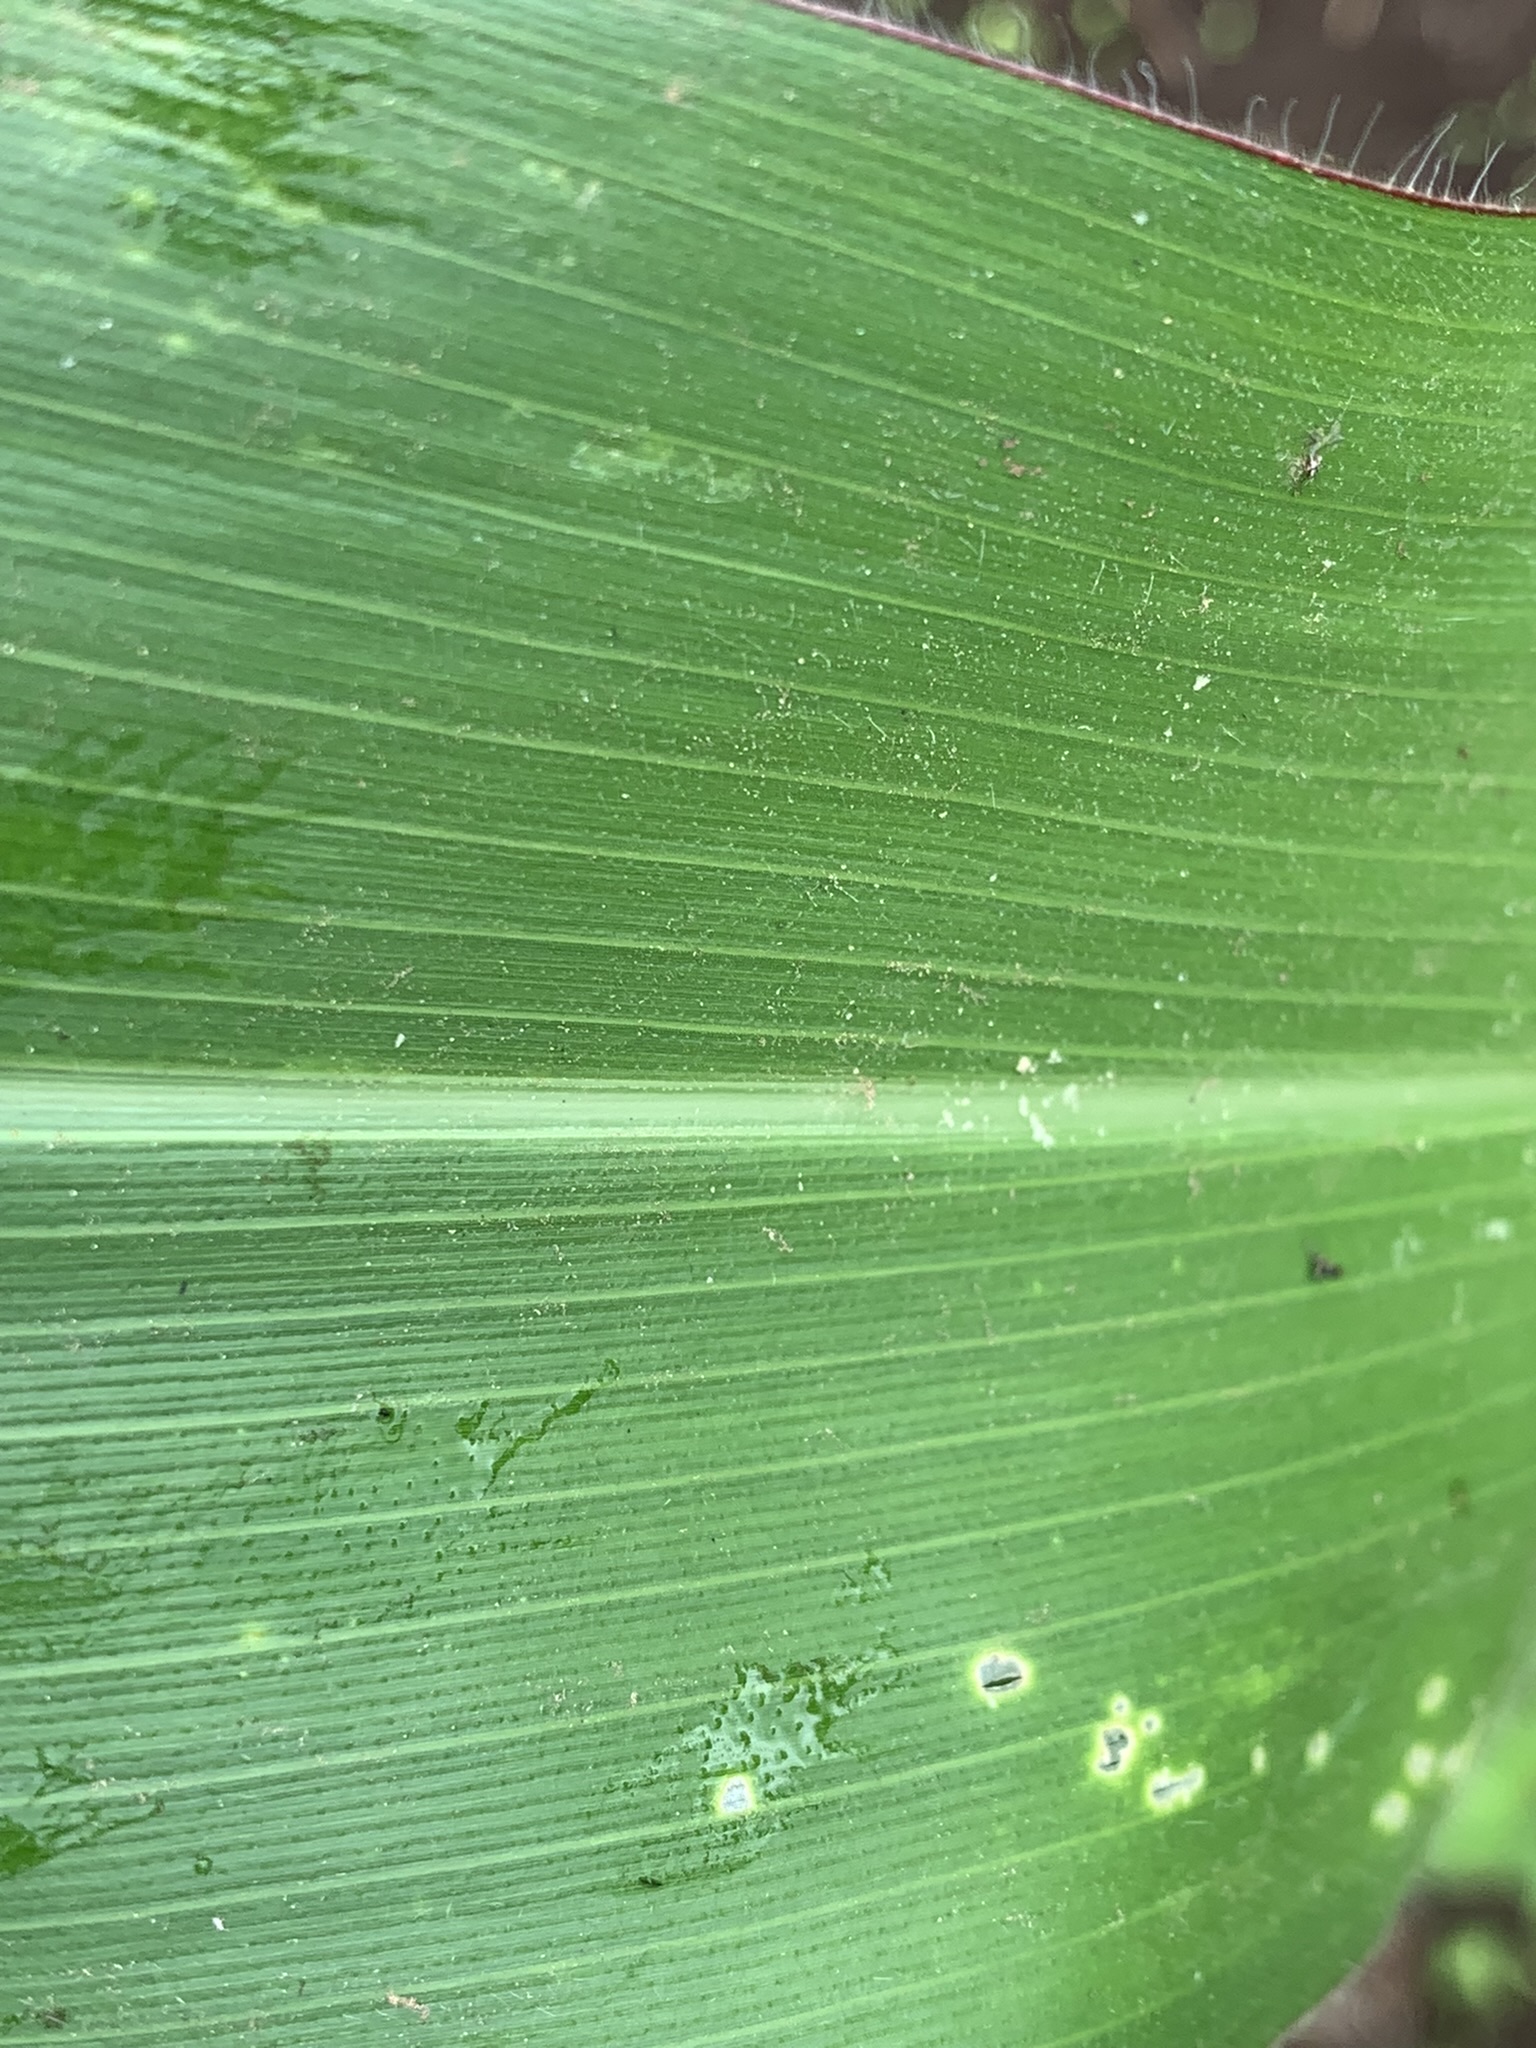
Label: Healthy